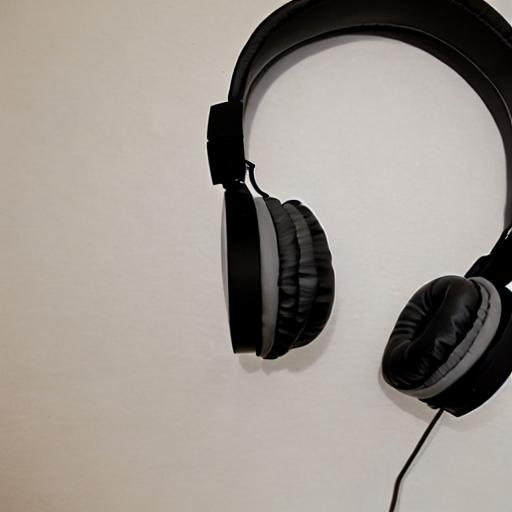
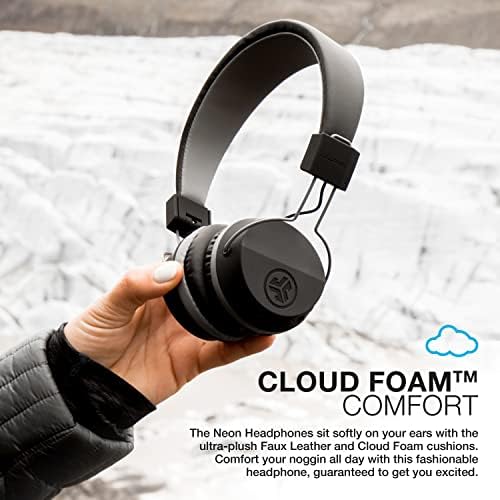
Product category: headphones
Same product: no